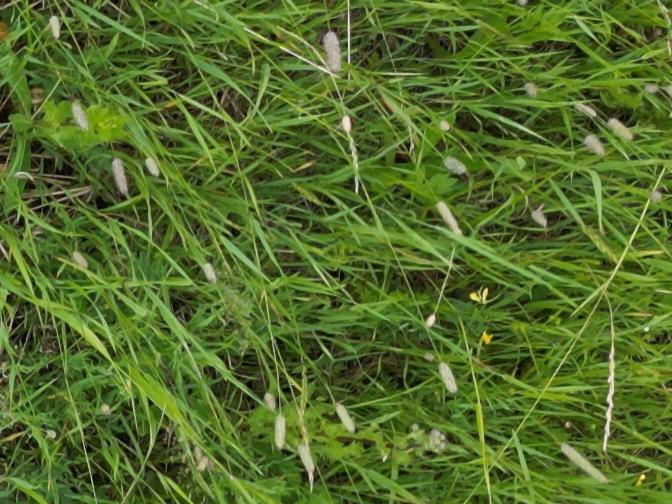
Flowers visible: yarrow flowers